John Z. Robinson

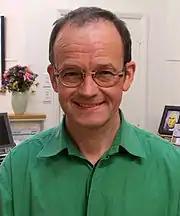
John Z. Robinson, photographed in 2008.

John Z. Robinson (born 25 May 1953 in Foxton, New Zealand) is a New Zealand painter, printmaker, and jeweller. He has lived in Dunedin, New Zealand since 1978.